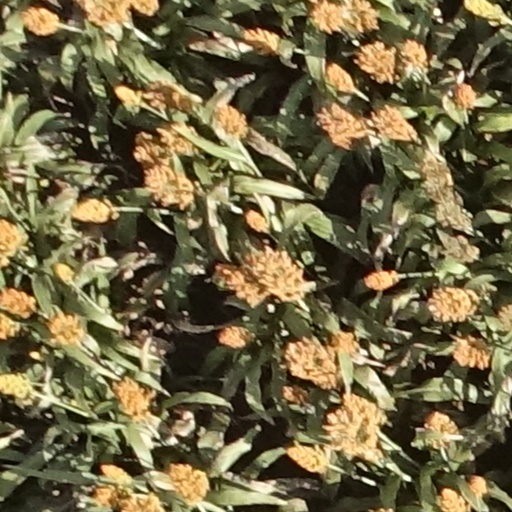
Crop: sorghum